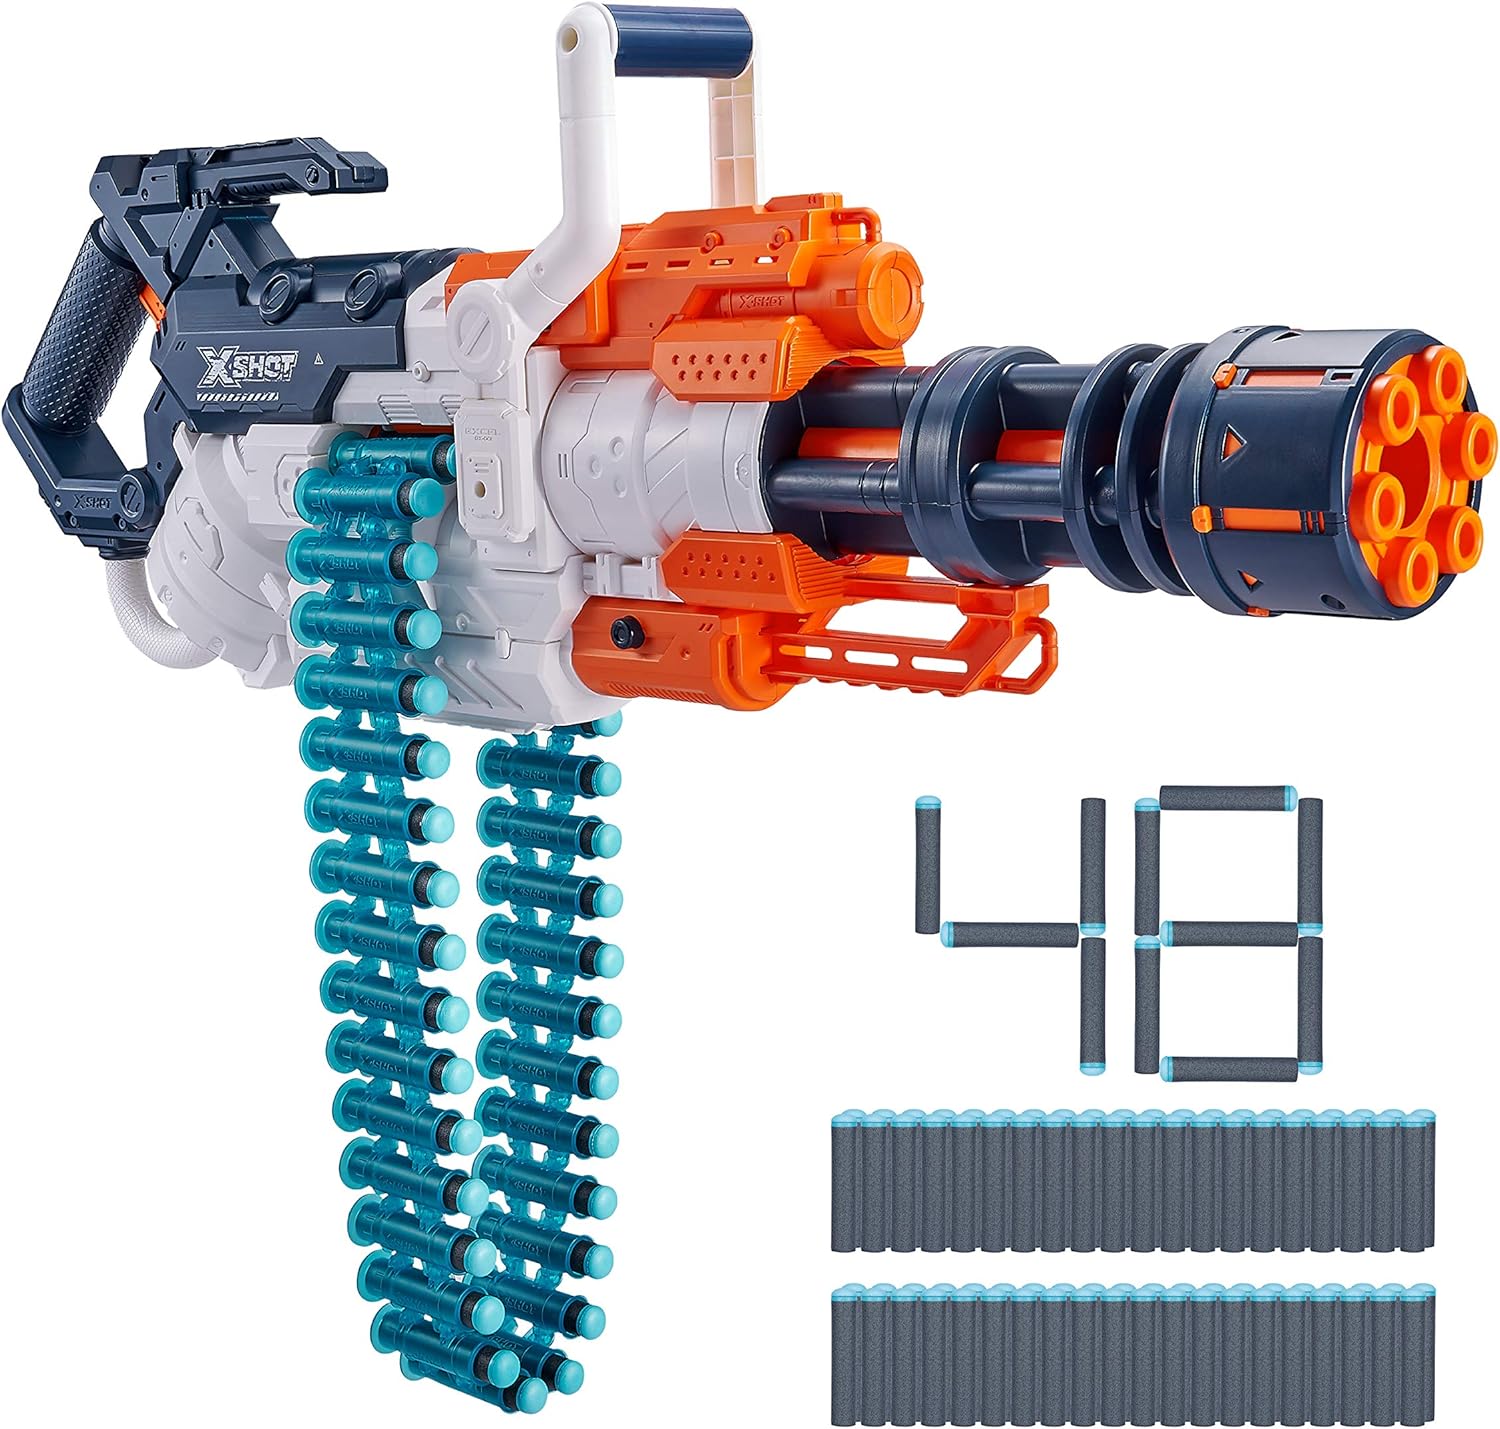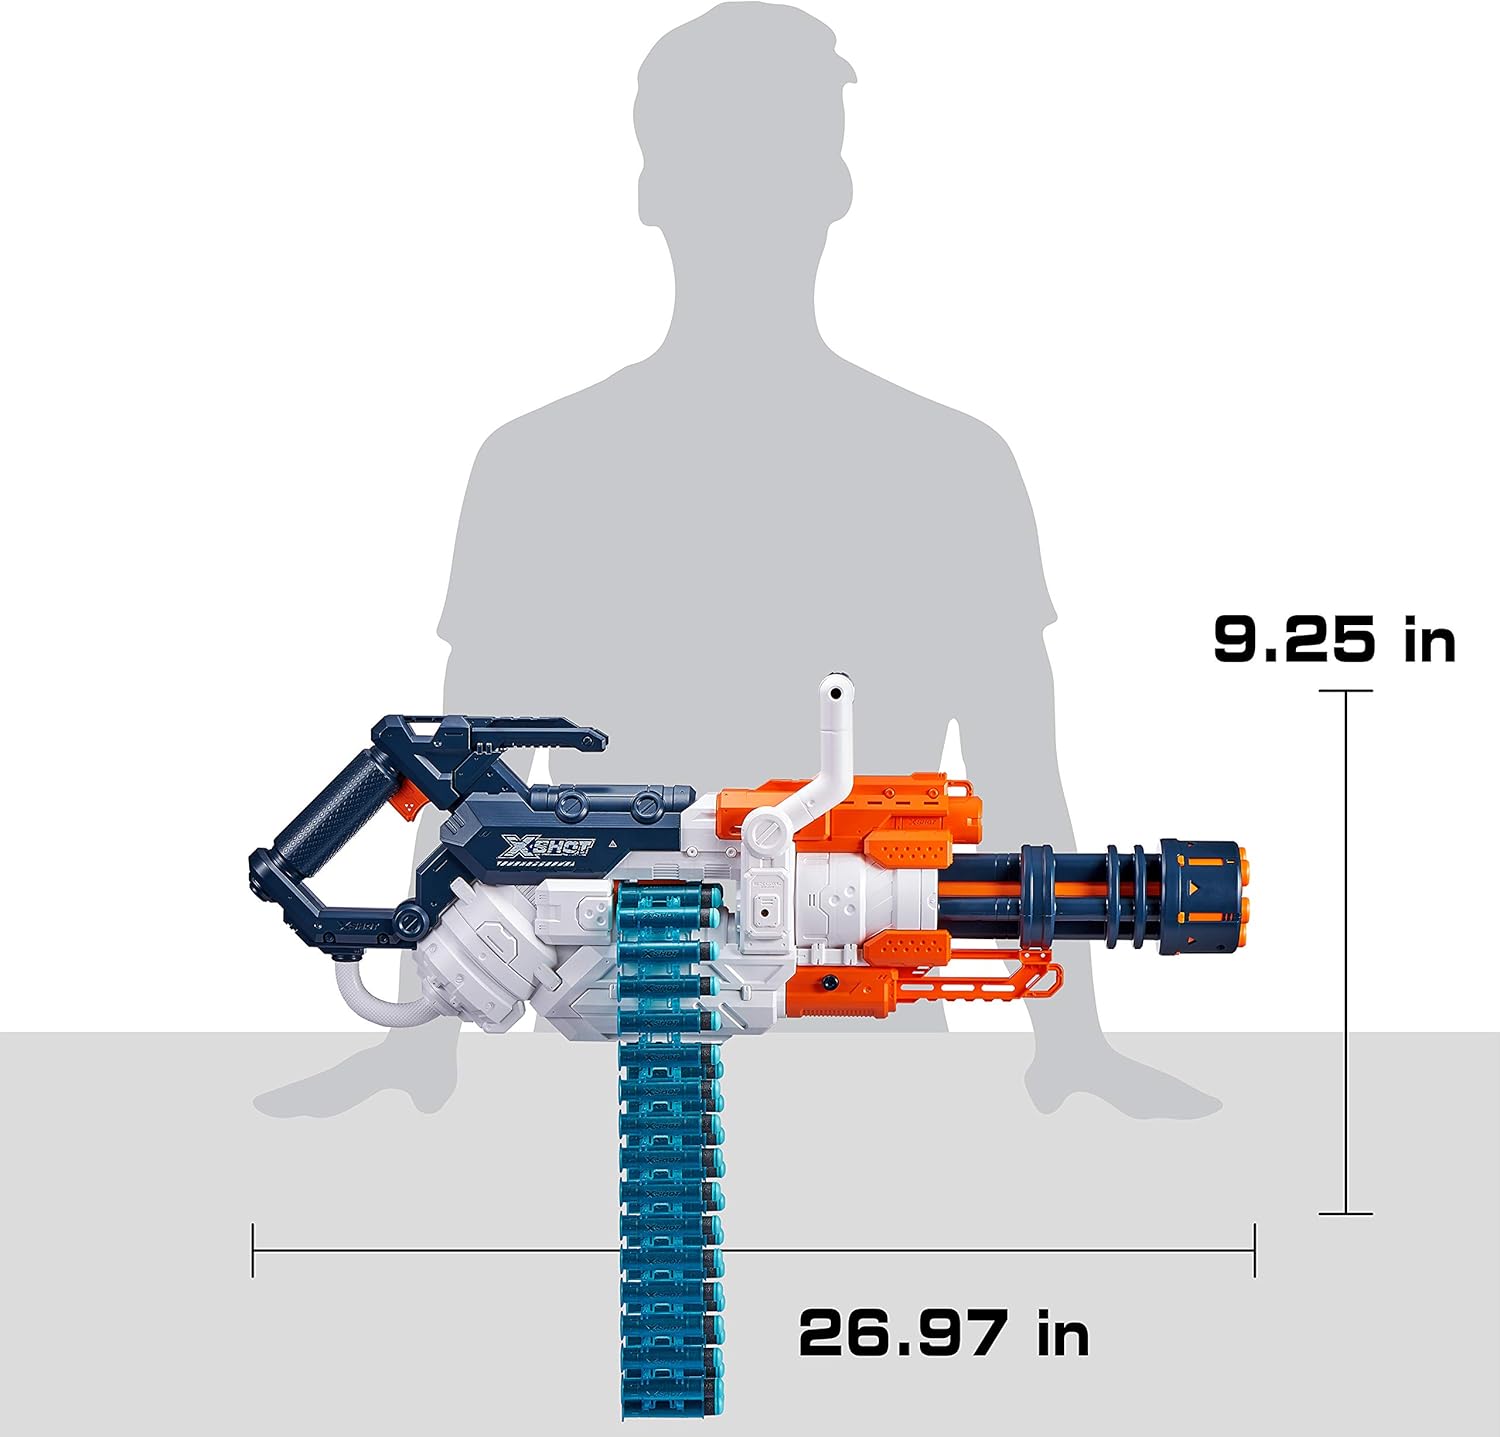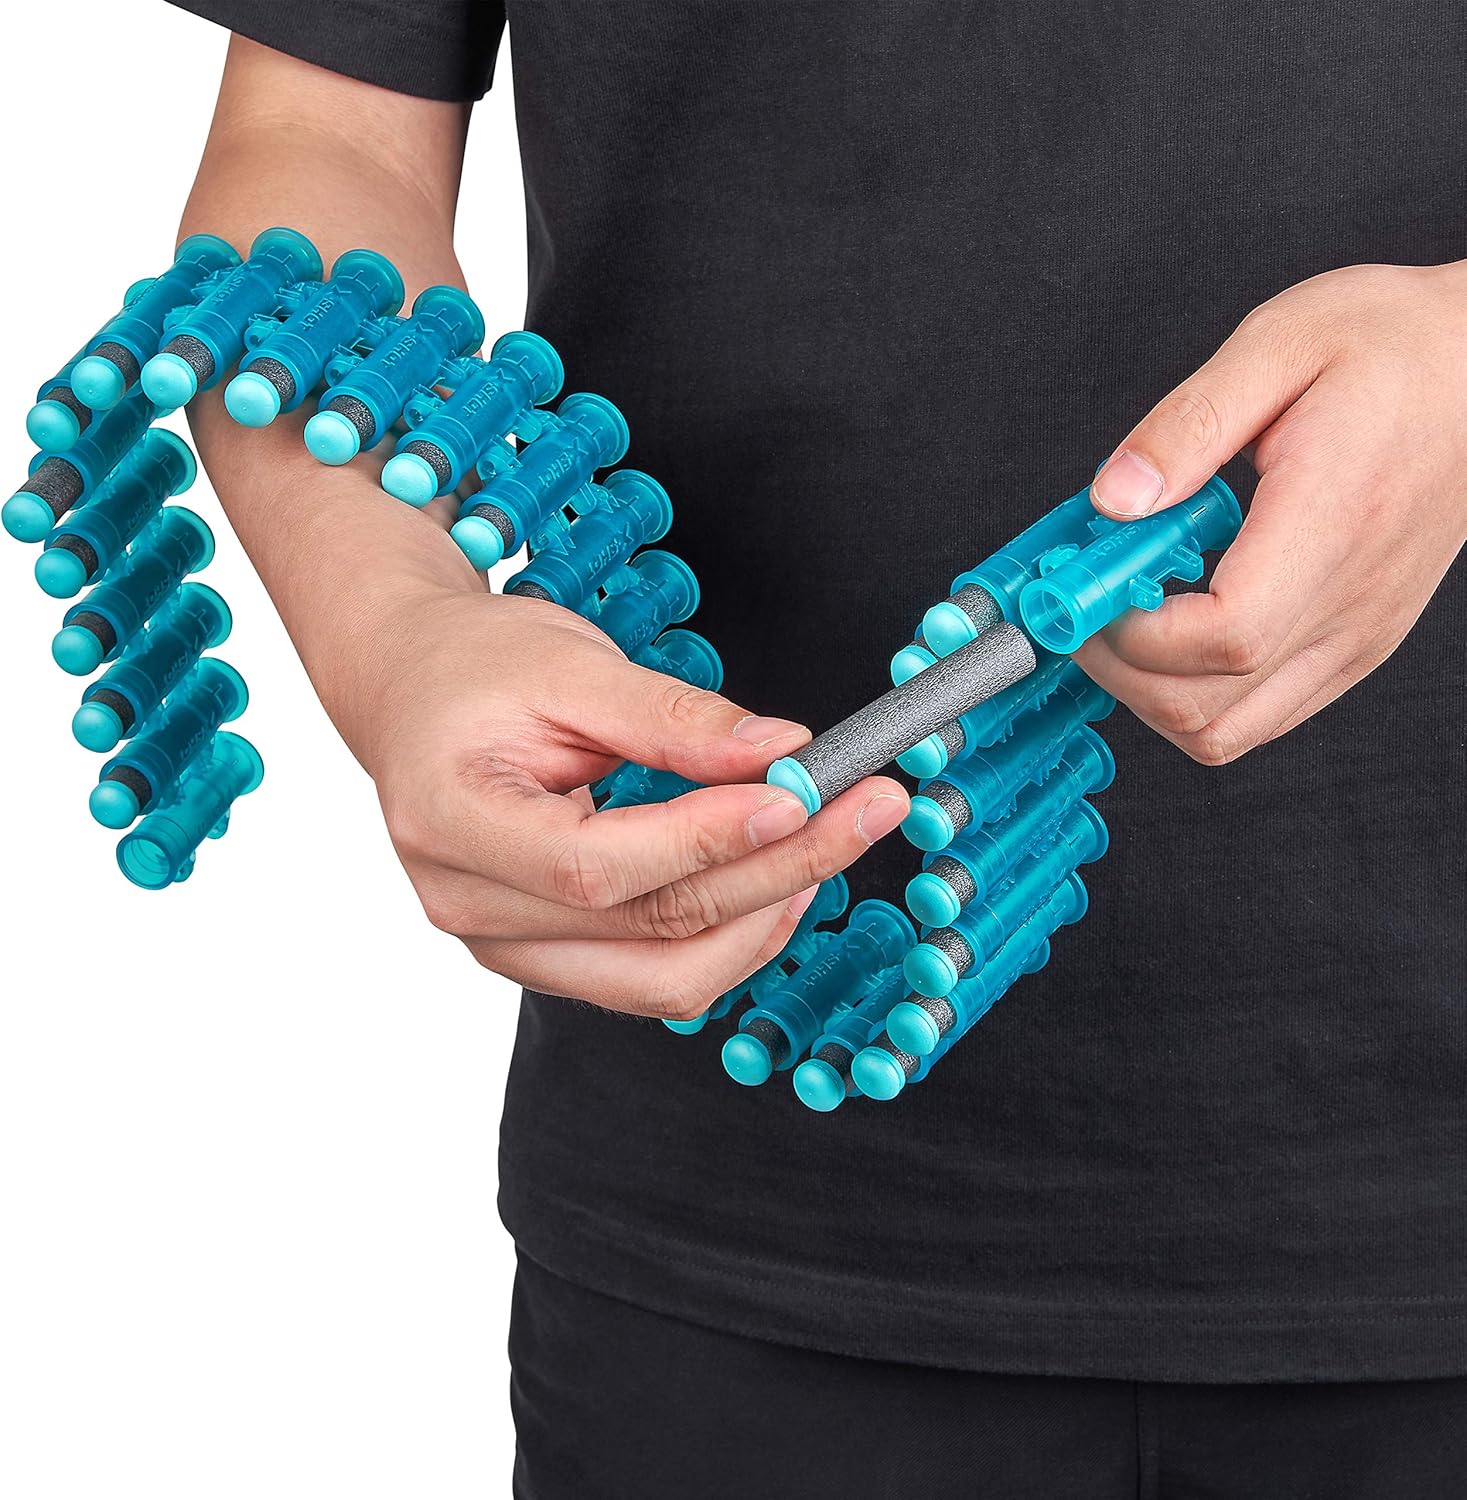
XShot Excel Crusher Foam Dart Blaster (Comes with 35-Dart Clip and 48 Darts) by ZURU
Category: Toys & Games
The X-Shot crusher is the ultimate blaster you have been waiting for. You can annihilate your opponents with the single shot function from up to 90ft/27m away. When the heat of battle intensifies though, unleash your 35-dart belt with Slam-Fire and take out the enemy with a inferno of flying darts. You can blast up to 4-darts per second during Slam-Fire mode & see your aut-rotating barrel release our award winning X-Shot darts. In the most unlikely case you run out of darts, simply detach your belt, refill it easily and go back to action!
Features: Crusher: the crusher 35-dart Capacity belt has an incredible shooting distance of up to 90 feet/ 27 meters, No wonder X-SHOT blasters are a three-time winner of the dartzone award | Slam-fire: When the battle intensifies, hold your finger on the trigger and use the pump action. Blast up to 4 darts per second and watch your enemies flee | Auto-rotating belt: As you blast away, enjoy the autorotating belt ensuring you have more time blasting away. | Dart capacity: Huge dart capacity with the integrated belt with 35-dart capacity.